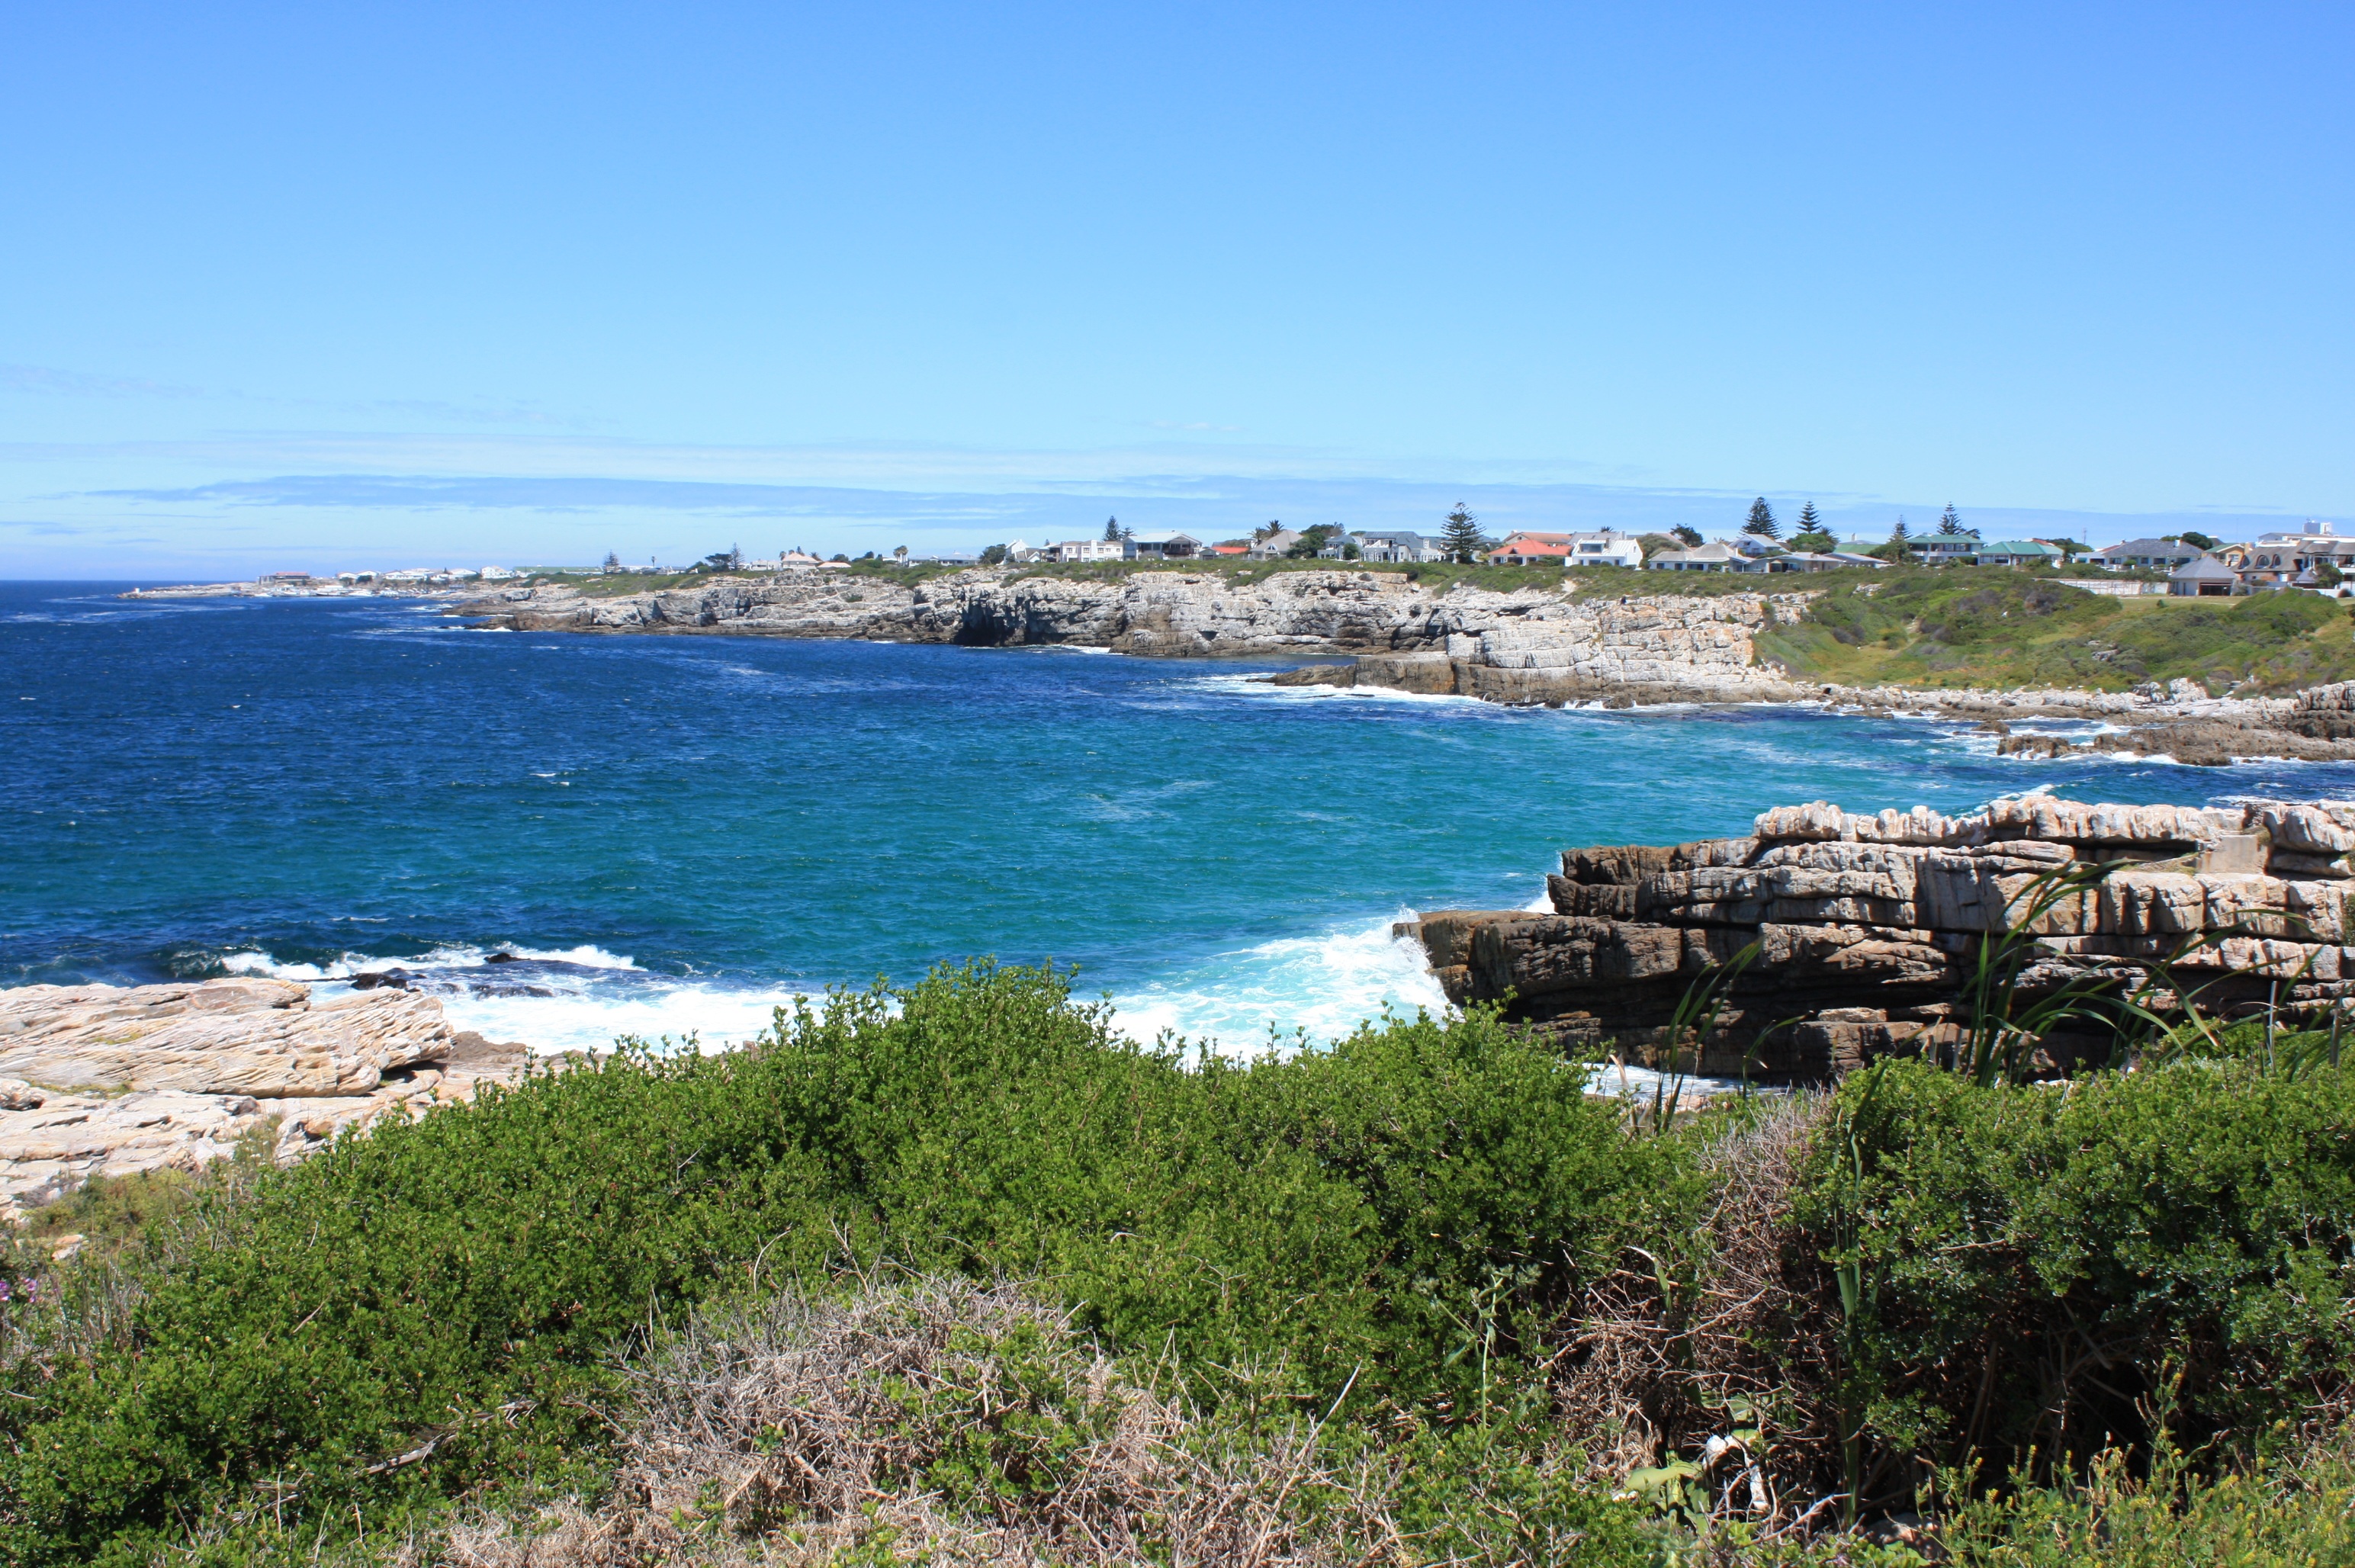
beach, landscape, sea, coast, water, nature, ocean, shore, view, vacation, cliff, cove, bay, terrain, body of water, cape, south africa, hermanus, coast of hermanus, whale coast